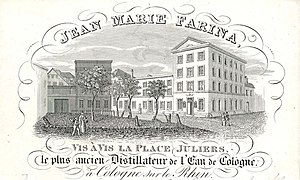
Johann Maria Farina gegenüber dem Jülichs-Platz
Farina Huset i 1700-tallet
Johann Maria Farina gegenüber dem Jülichs-Platz GmbH blev grundlagt af brødrene Johann Baptist Farina og Johann Maria Farina i starten af 1700-tallet og er i dag verdens ældste eau de cologne- og parfume-fabrik. Fabrikkens tegn er en rød tulipan. Virksomhedsnavnet blev i mange år også brugt på fransk "Jean Marie Farina vis à vis la place Juliers depuis 1709" og tit blev den forkortet til "Farina gegenüber".